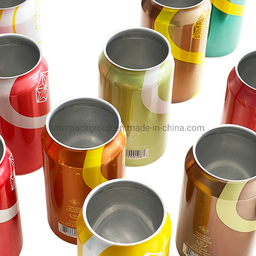
Label: metal